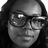
Emotion: happy